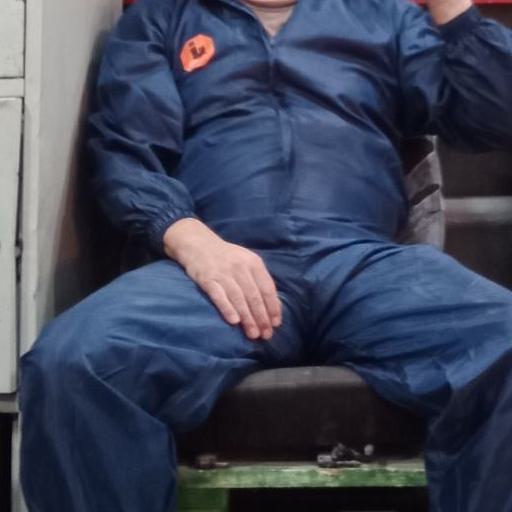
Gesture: no_gesture